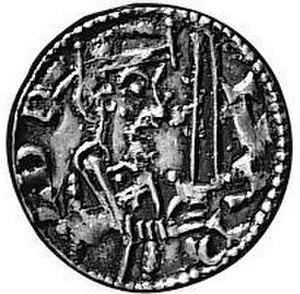
La numérotation des monarques danois avérés est influencée par l'existence de rois antérieurs, dont l'existence est sujette à caution, et non relevés ici.
Harald III, surnommé Hen, est né vers 1040 et mort le 17 avril 1080. Il est roi de Danemark de 1076 à sa mort.